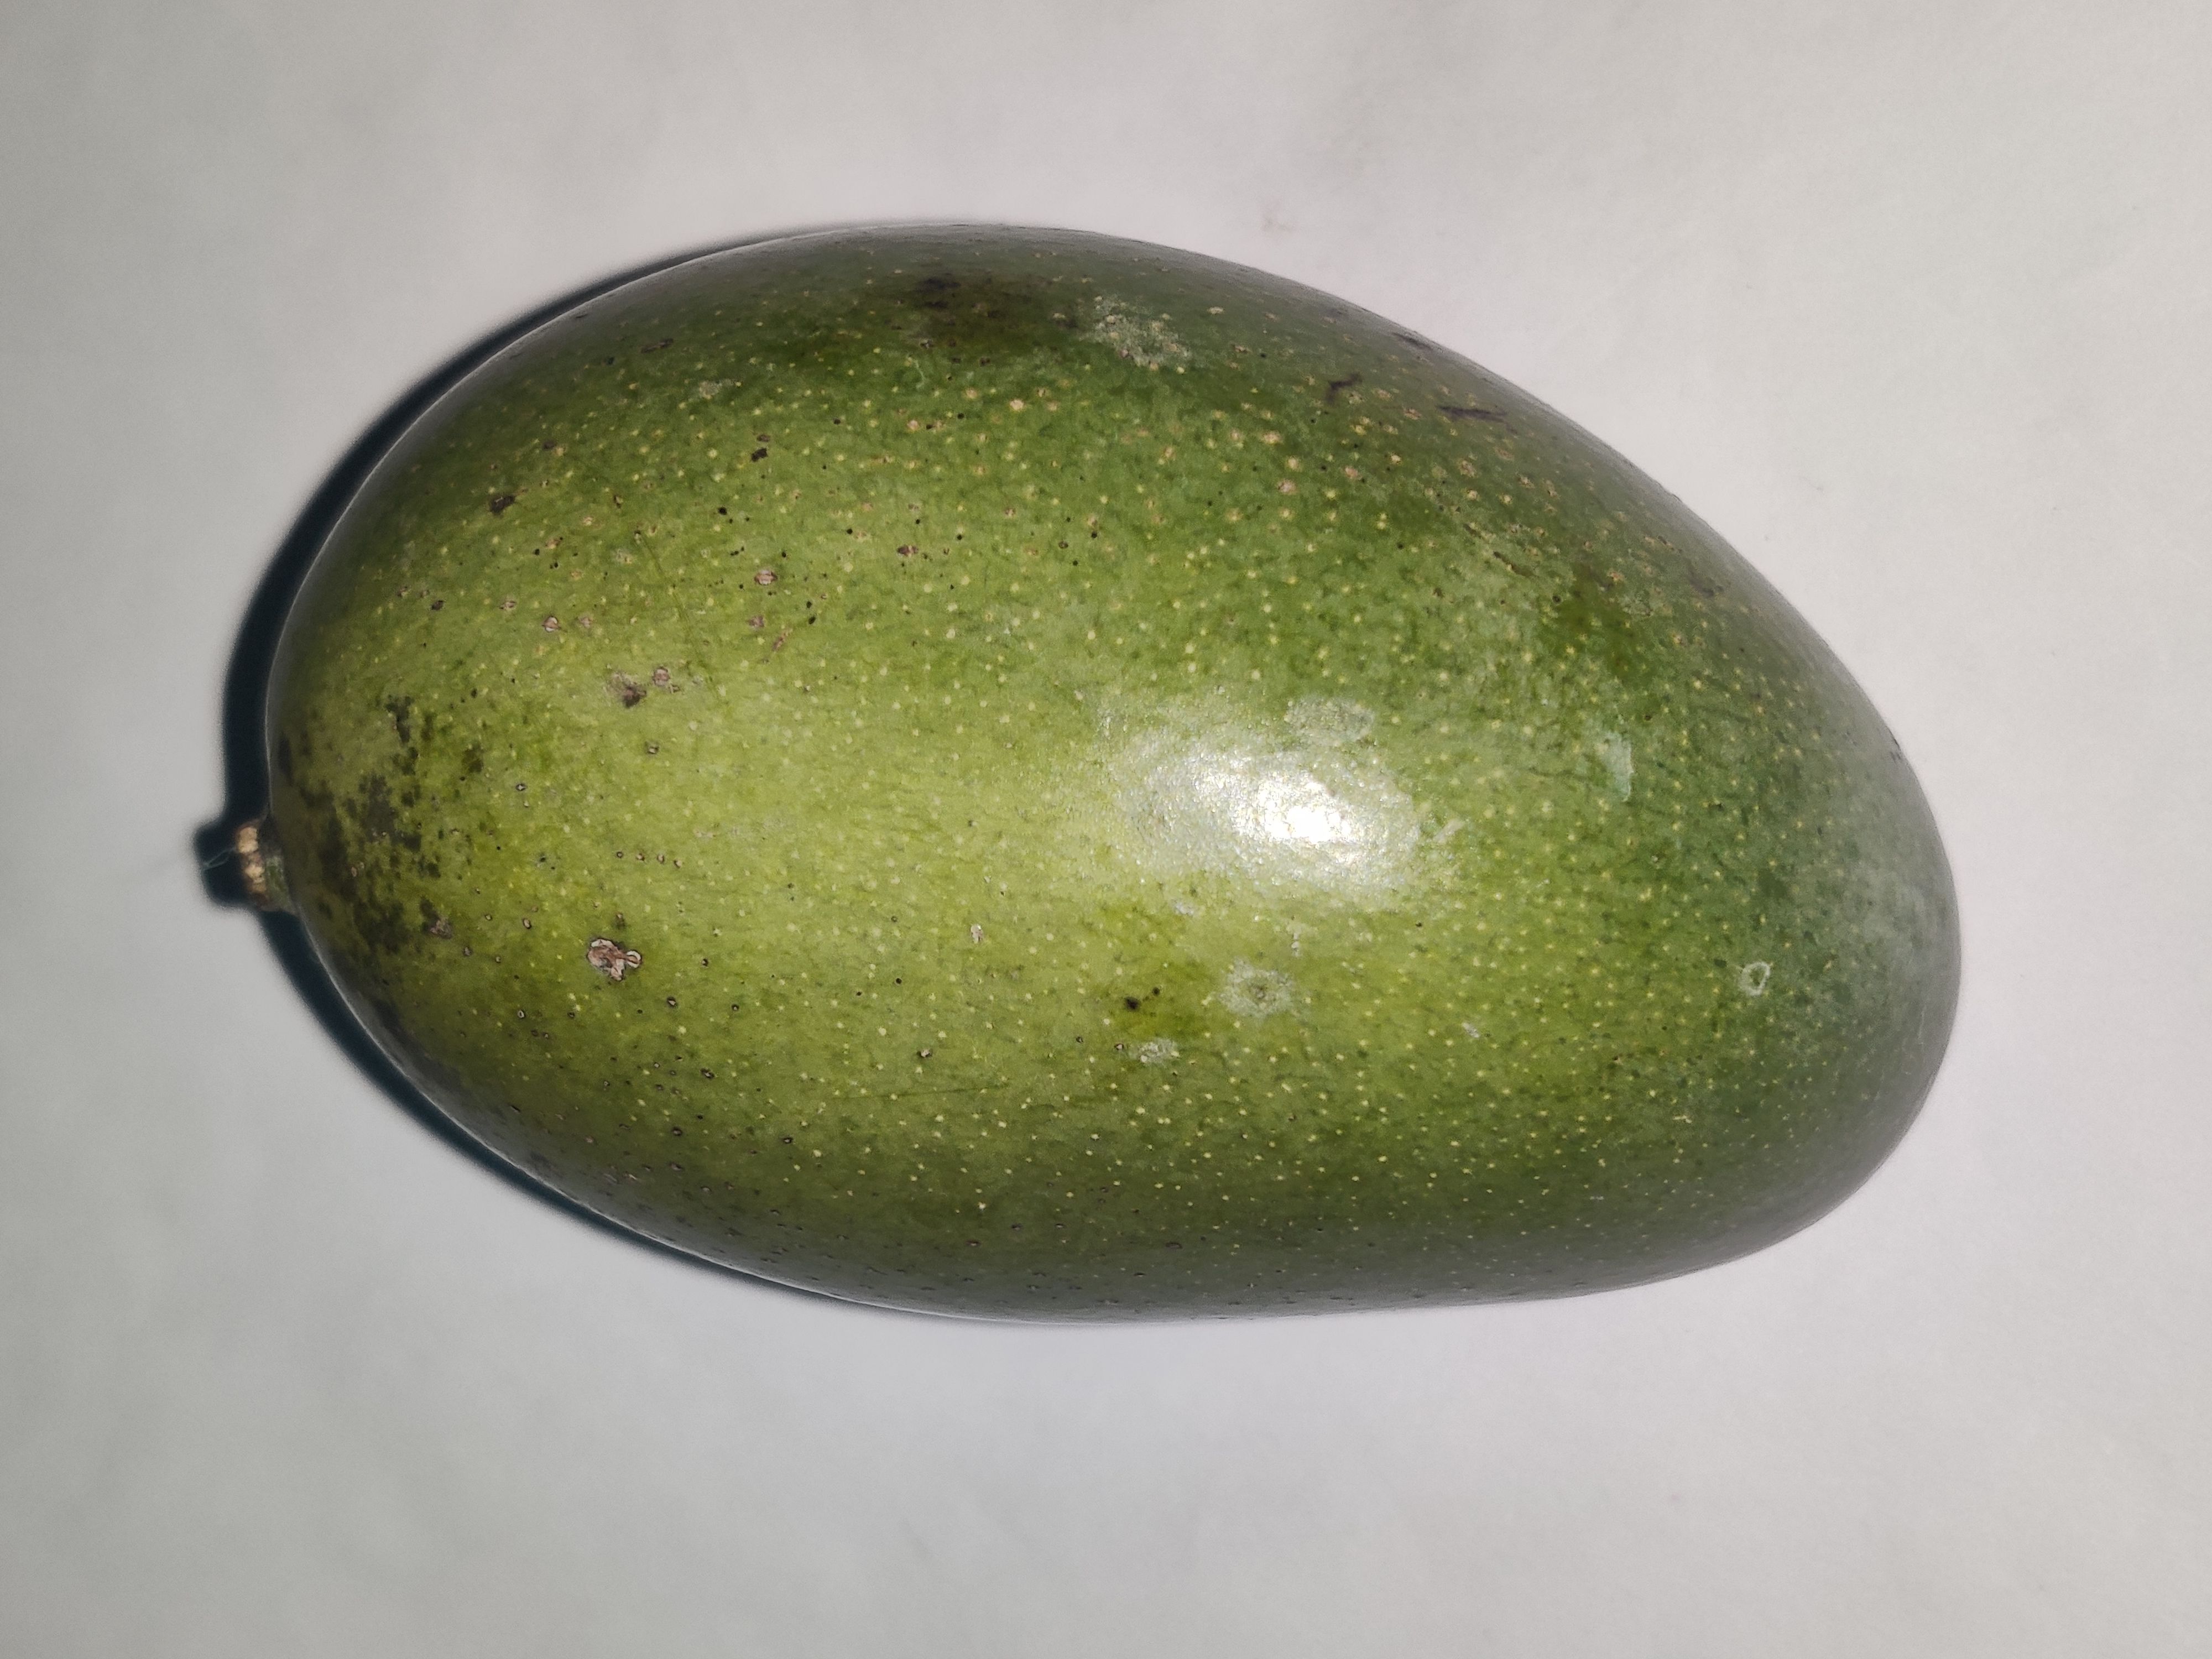
Fruit: mango
Grade: 1st-grade